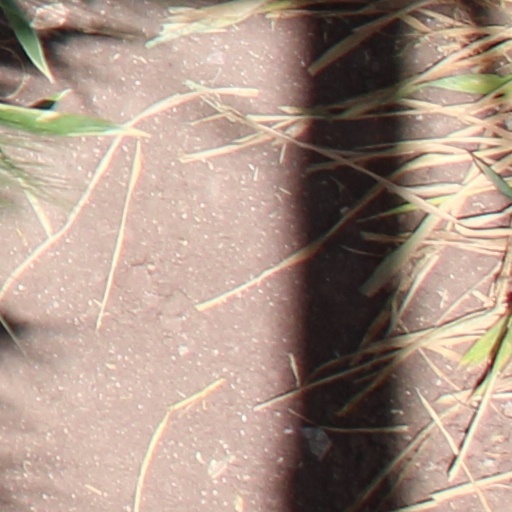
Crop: wheat